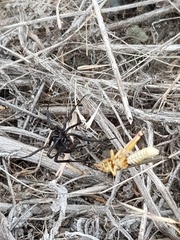
Species: Lactrodectus_hesperus